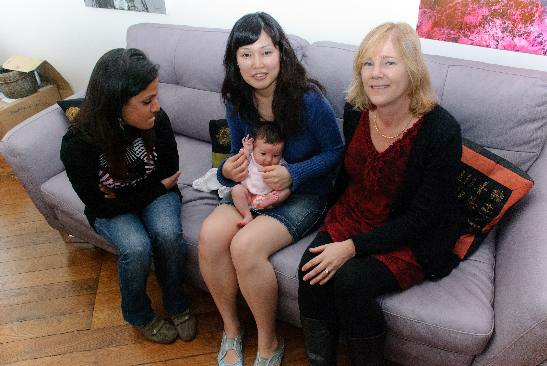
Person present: Yes